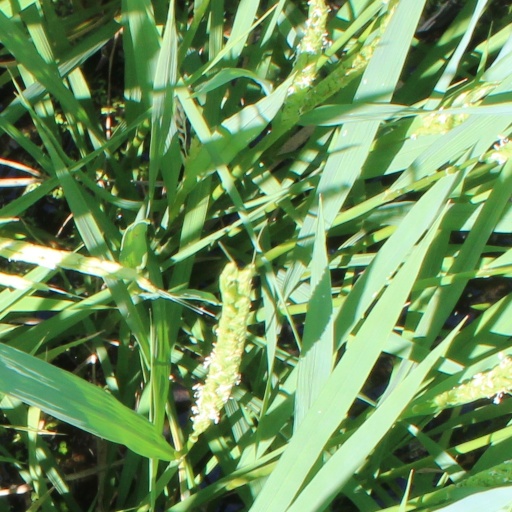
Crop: rice